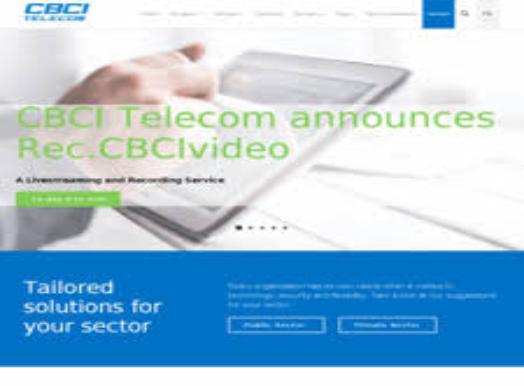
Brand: CBCI Telecom
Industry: Others